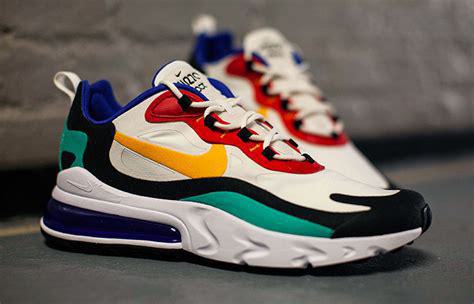
Brand: Nike
Model: Air Max 270 React